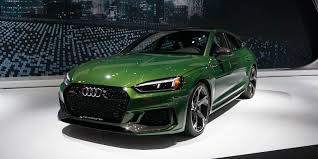
Label: noambulance